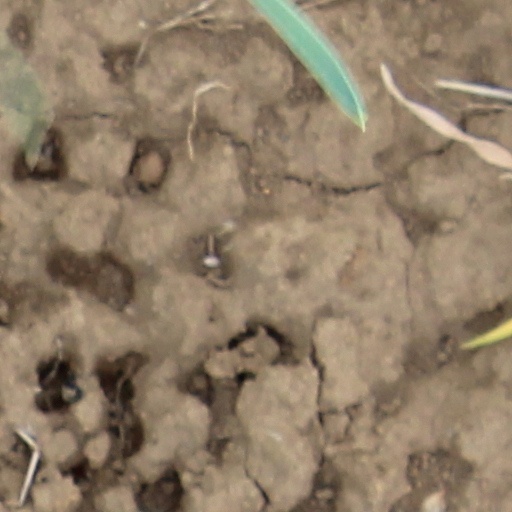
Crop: wheat